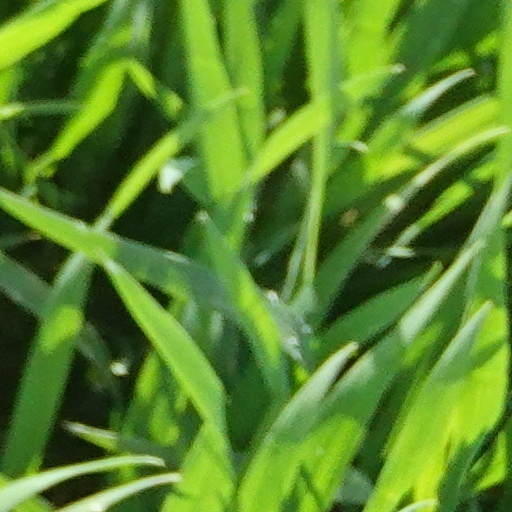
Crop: wheat